History of the Duchy of Parma and Piacenza

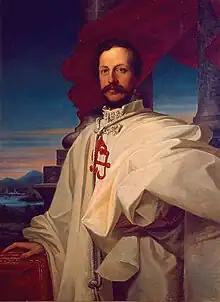
Duke Charles II in Order of Santiago habit.

Following the death of Philip in 1765, his son Ferdinand I assumed the throne. France and Spain employed all available means to facilitate Ferdinand's marriage. Guillaume du Tillot, who remained Prime Minister, indicated his preference for Maria Beatrice d'Este, daughter of Duke Hercule III of Modena. He proposed that, following the latter's death, the two duchies would be united under Ferdinand's rule. The Duke of Choiseul, for his part, proposed "Mademoiselle", the Princess of Orléans, who was particularly wealthy, but Spain rejected this proposal. Meanwhile, Emperor Joseph II postulated that the duchy would revert to Austria if Ferdinand remained without an heir.